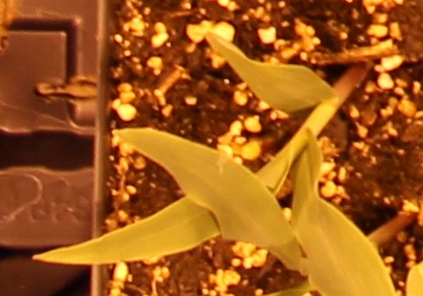
Label: Corn